List of Hawker Hunter operators

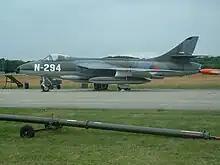
A Hunter F.6A of the Dutch Hawker Hunter Foundation painted to represent a Royal Netherlands Air Force aircraft in 2009

The Peruvian Air Force received 16 Hunter F.52 in 1956 and one Hunter T.62 in 1960. They equipped the 12th Fighter Group based in Talara, near the border with Ecuador. The last Peruvian Hunters were withdrawn from service in 1980.